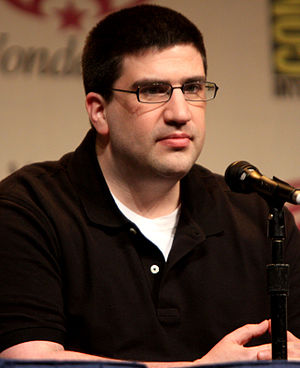
Adam Horowitz
Adam Horowitz er en amerikansk manuskriptforfatter på blandt andet Felicity, Black Sash, One Tree Hill, Popular, Fantasy Island, Birds of Prey, Life As We Know It og Lost.